Borepin

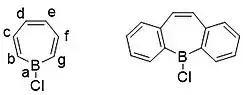
Most common example of phenyl-borepin fusion. Halide ion is present to showcase borepin before reactions with Lewis bases. Generic borepin on the left explains labeling of atoms for clarity.

A complication that arises with fusion of the phenyl rings is their positioning. When synthesizing dibenzo[b,f]borepins (b is the carbon next to the boron atom) they are perfectly aligned for conjugation of the borocycloheptatriene ring. However, if the phenyls are positioned in a [c,e] fashion (see below) then the resulting compound is less stable than dibenzo[b,f]borepins by around 34 kcal/mol, quite a large energy difference.